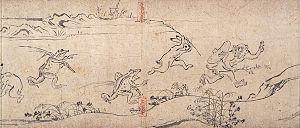
Le Chōjū-jinbutsu-giga, ou plus communément Chōjū-giga, est un emaki japonais du XIIᵉ siècle appartenant au temple Kōzan-ji de Kyōto. Plusieurs théories l’ont attribué au moine Toba Sōjō, probablement de façon erronée. De nos jours, ils sont exposés aux musées nationaux de Kyōto et de Tōkyō.